Draperstown

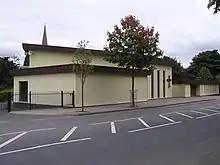
Church of the Holy Rosary

The Roman Catholic Parish of Ballinascreen covers the town of Draperstown and surrounding district. The first church in the area dates back to at least the eighth century. It was a monastery church called "Scrin Colimbkille" (Columbcille's shrine) which is located in the townland of Moneyconey outside the town. The parish gets its name from this shrine the ruins of which are still visible. There are four active churches in the parish.